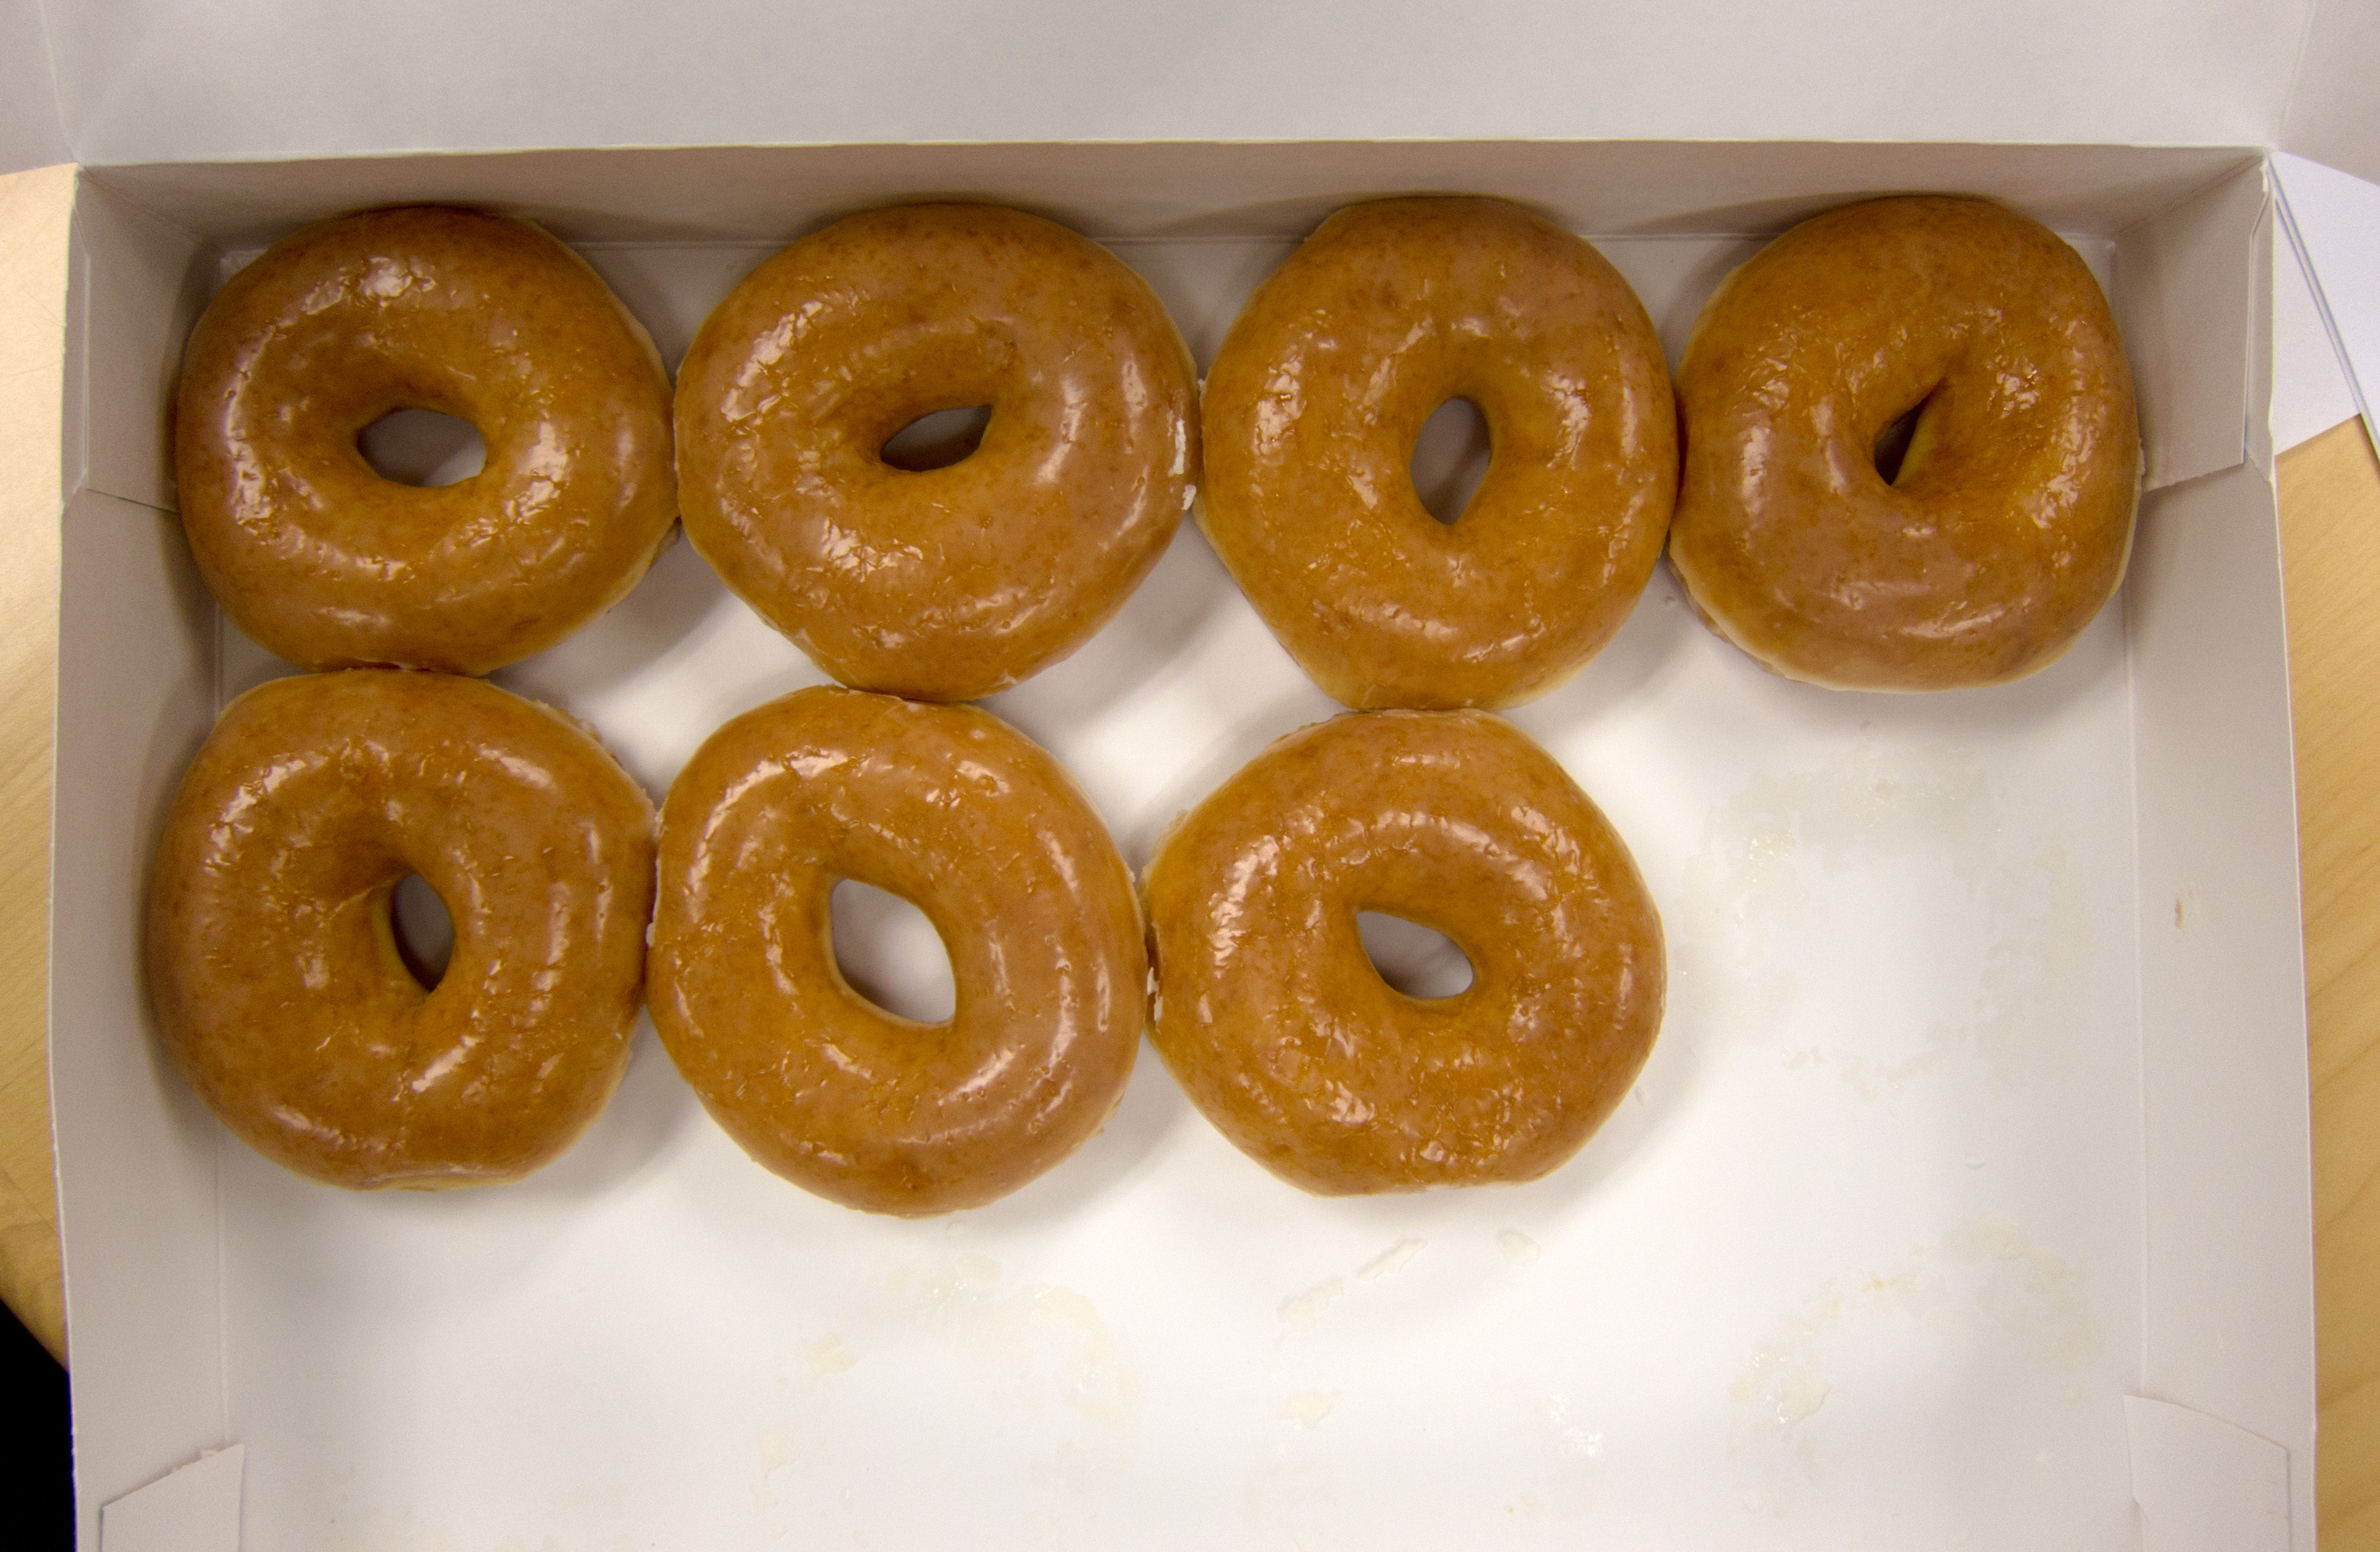
airforce, food, produce, baking, dessert, cuisine, pastry, doughnut, doughnuts, usaf, travisafb, airexpo2011, baked goods, danish pastry, snack food